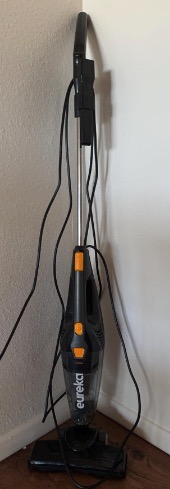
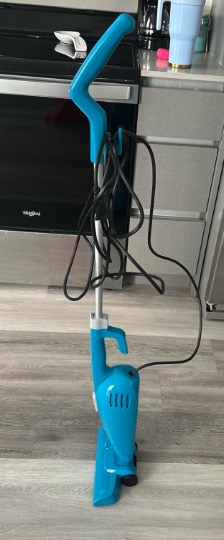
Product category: items_vacuum
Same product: no